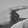
ASL letter: G